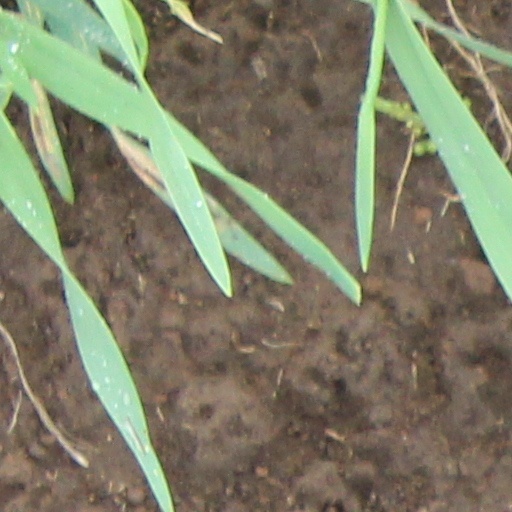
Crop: wheat